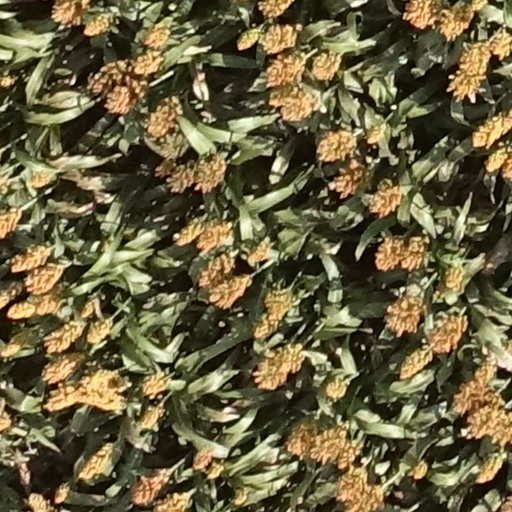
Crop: sorghum